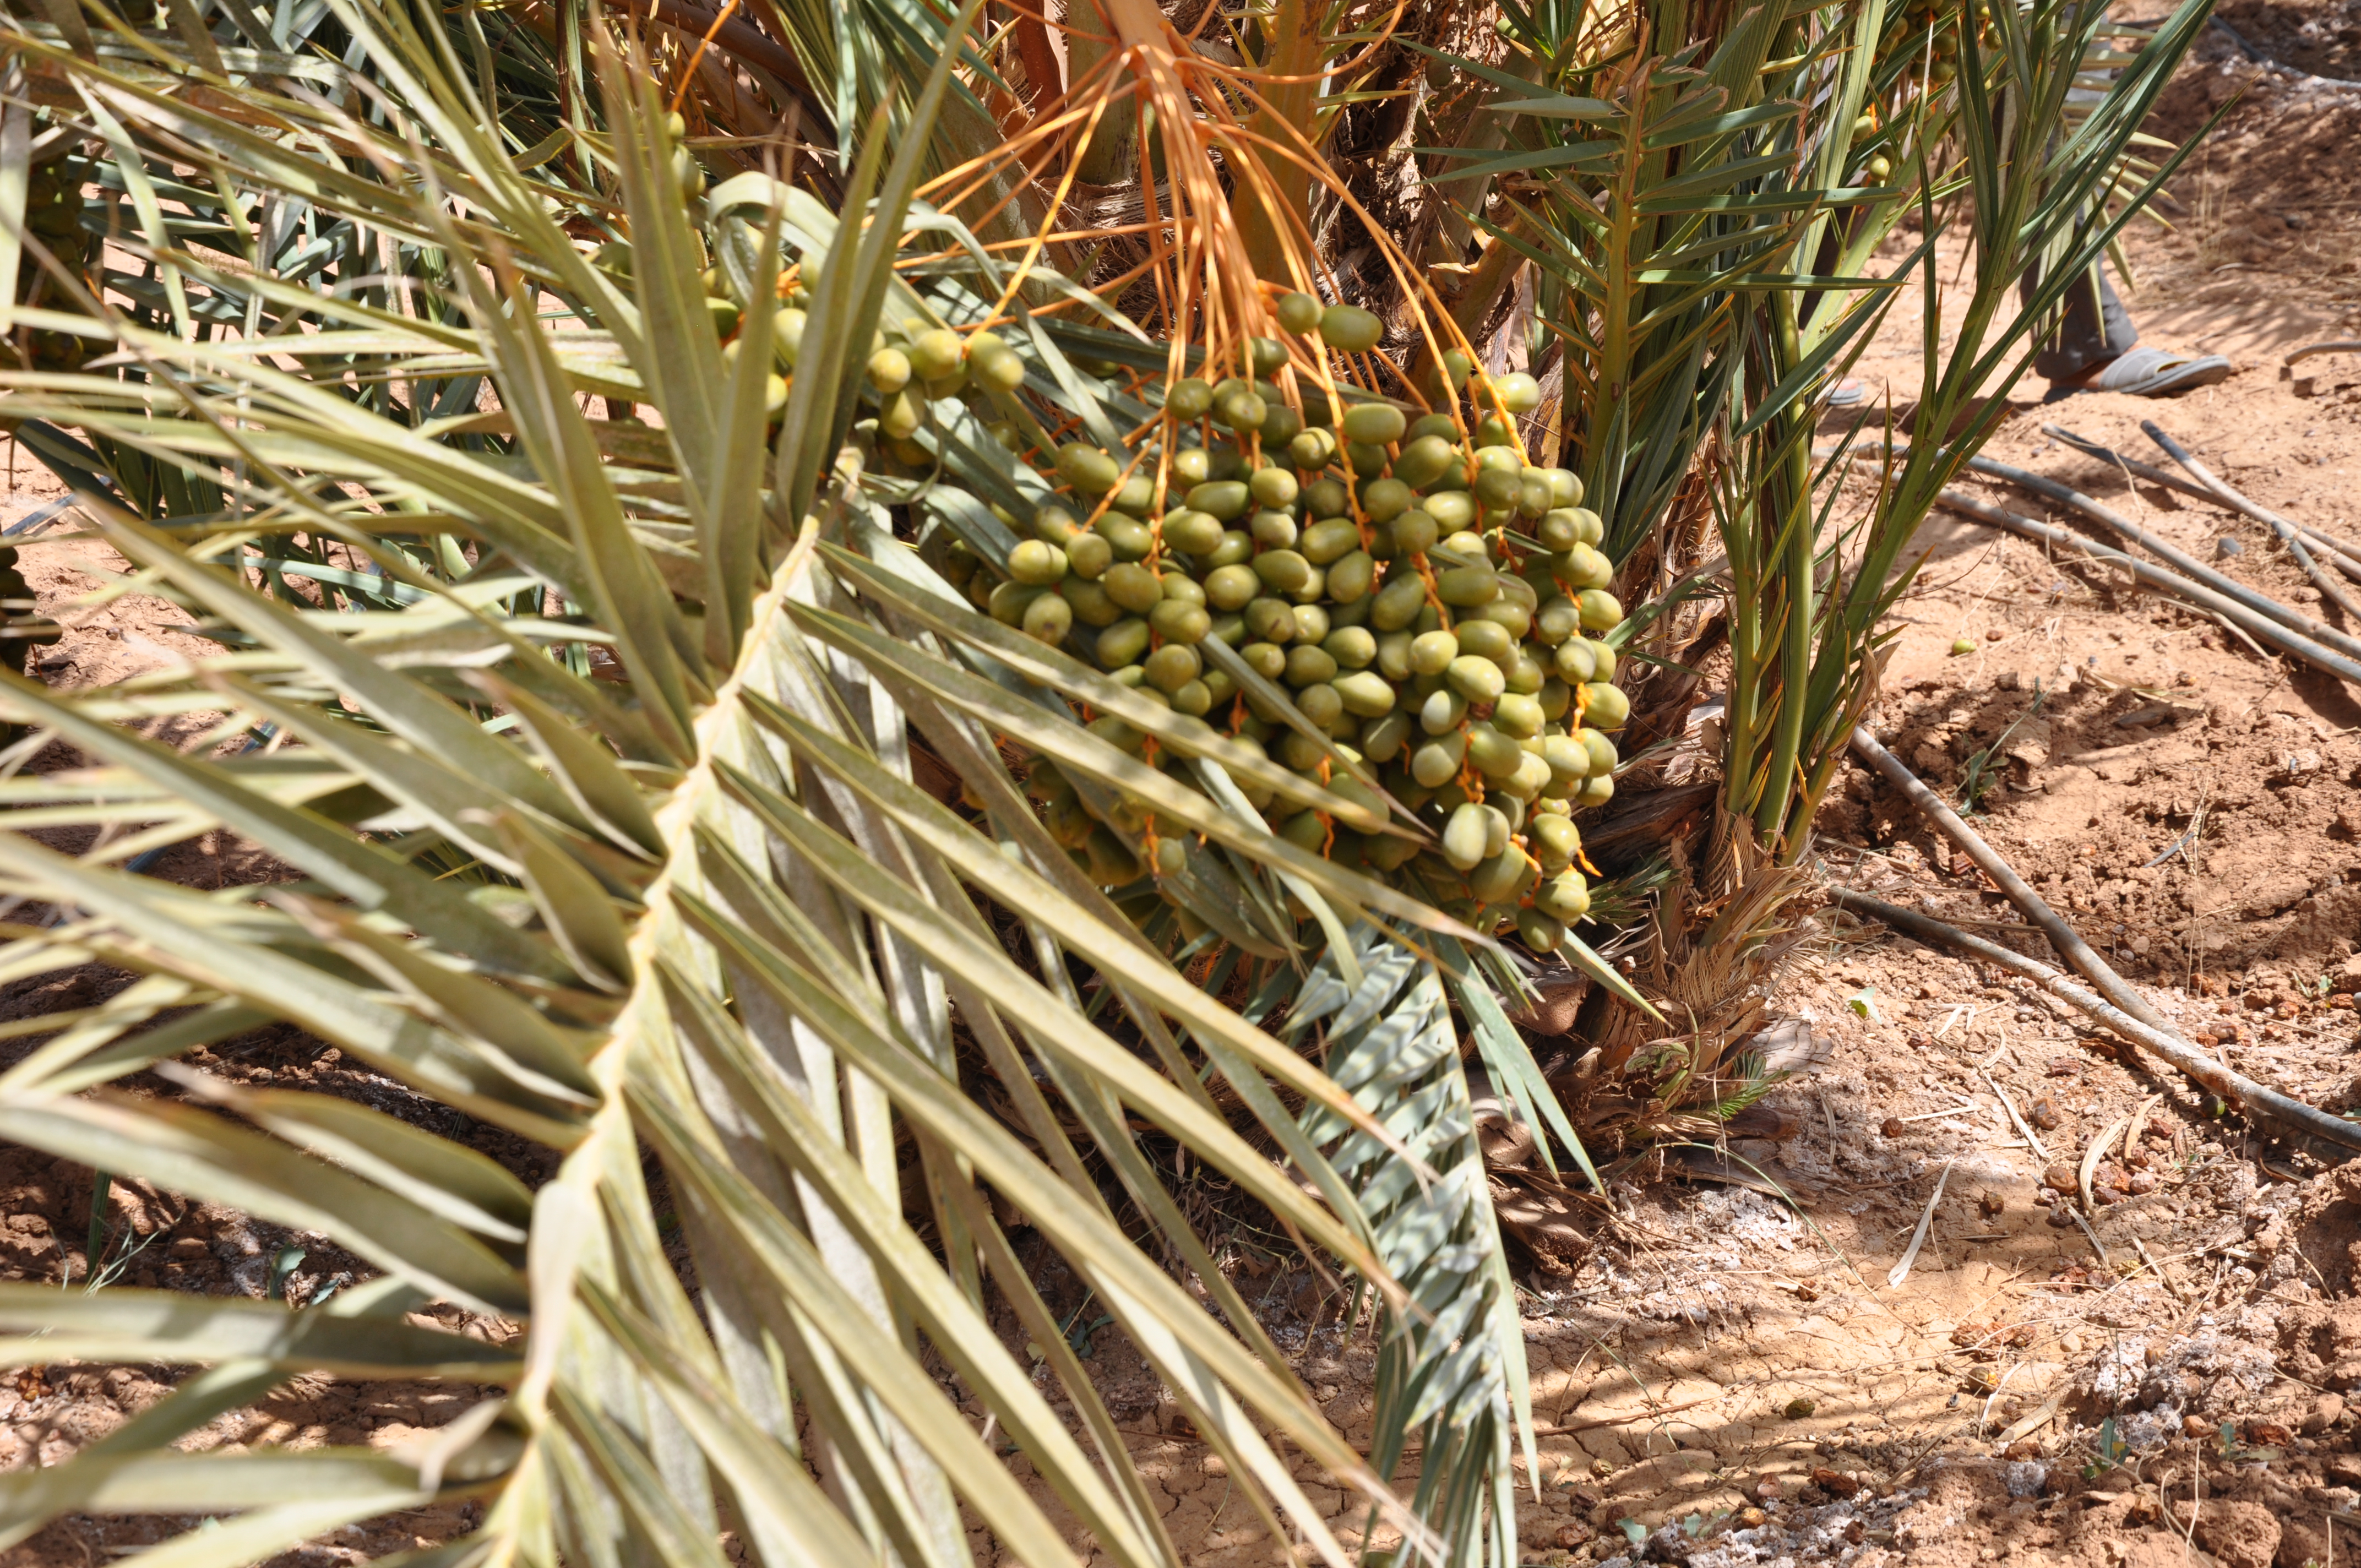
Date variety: Boufagous